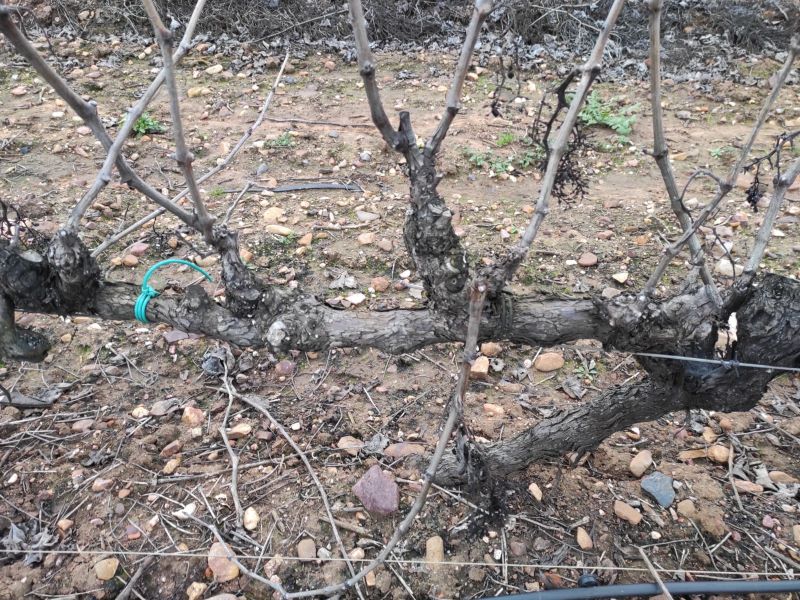
Unpruned shoots: 10
Pruned shoots: 0
Trunks: 1